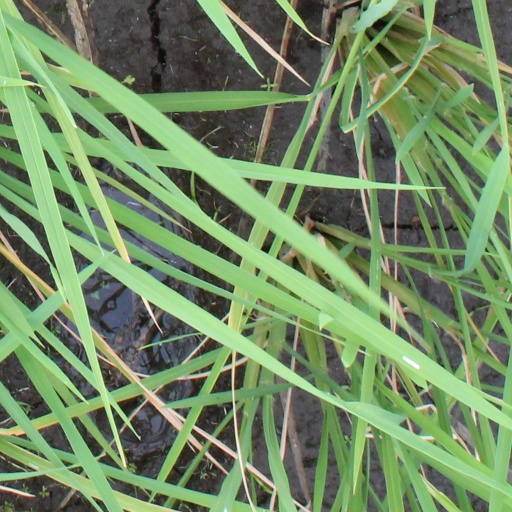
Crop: rice